Screw piles

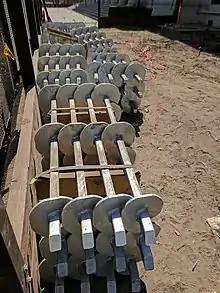
Helical anchors

Screw piles, sometimes referred to as screw-piles, screw piers, screw anchors, screw it foundations, ground screws, helical piles, helical piers, or helical anchors are a steel screw-in piling and ground anchoring system used for building deep foundations. Screw piles are typically manufactured from high-strength steel using varying sizes of tubular hollow sections with helical flights.